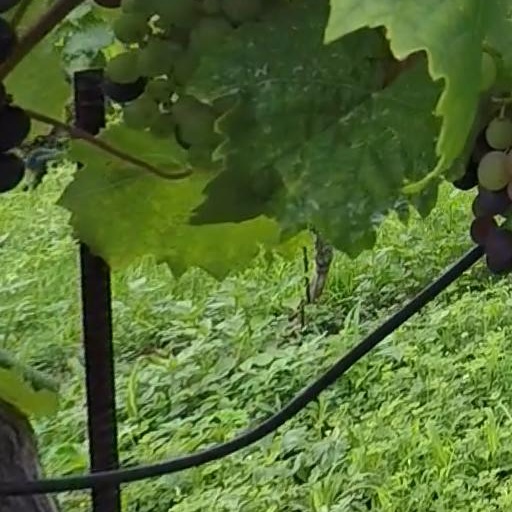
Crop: grape